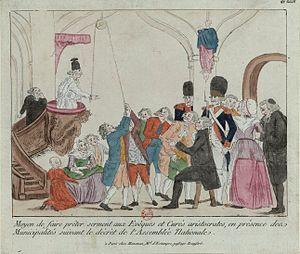
Moyen de faire prêter serment aux evêques et curés aristocrates, en présence des municipalités suivant le décrèt de l'Assemblée nationale.